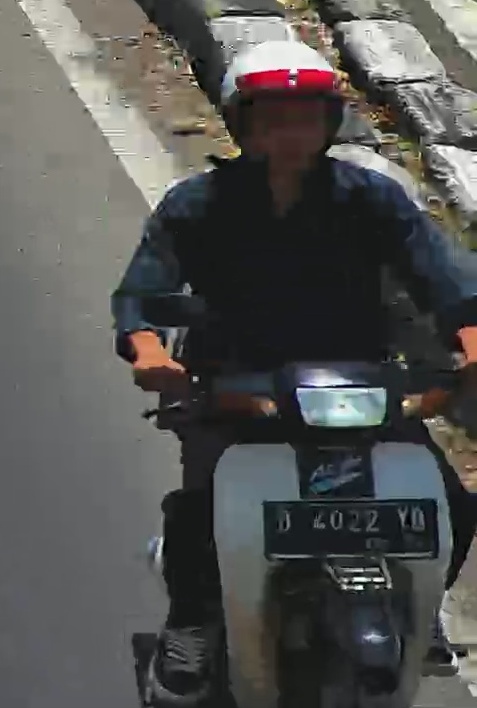
person-with-helmet: 1
person-without-helmet: 0